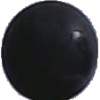
Label: Grape Blue 1